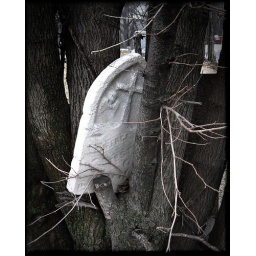
Another despicable act of vandalism...a headstone lifted off it's base and placed in a tree